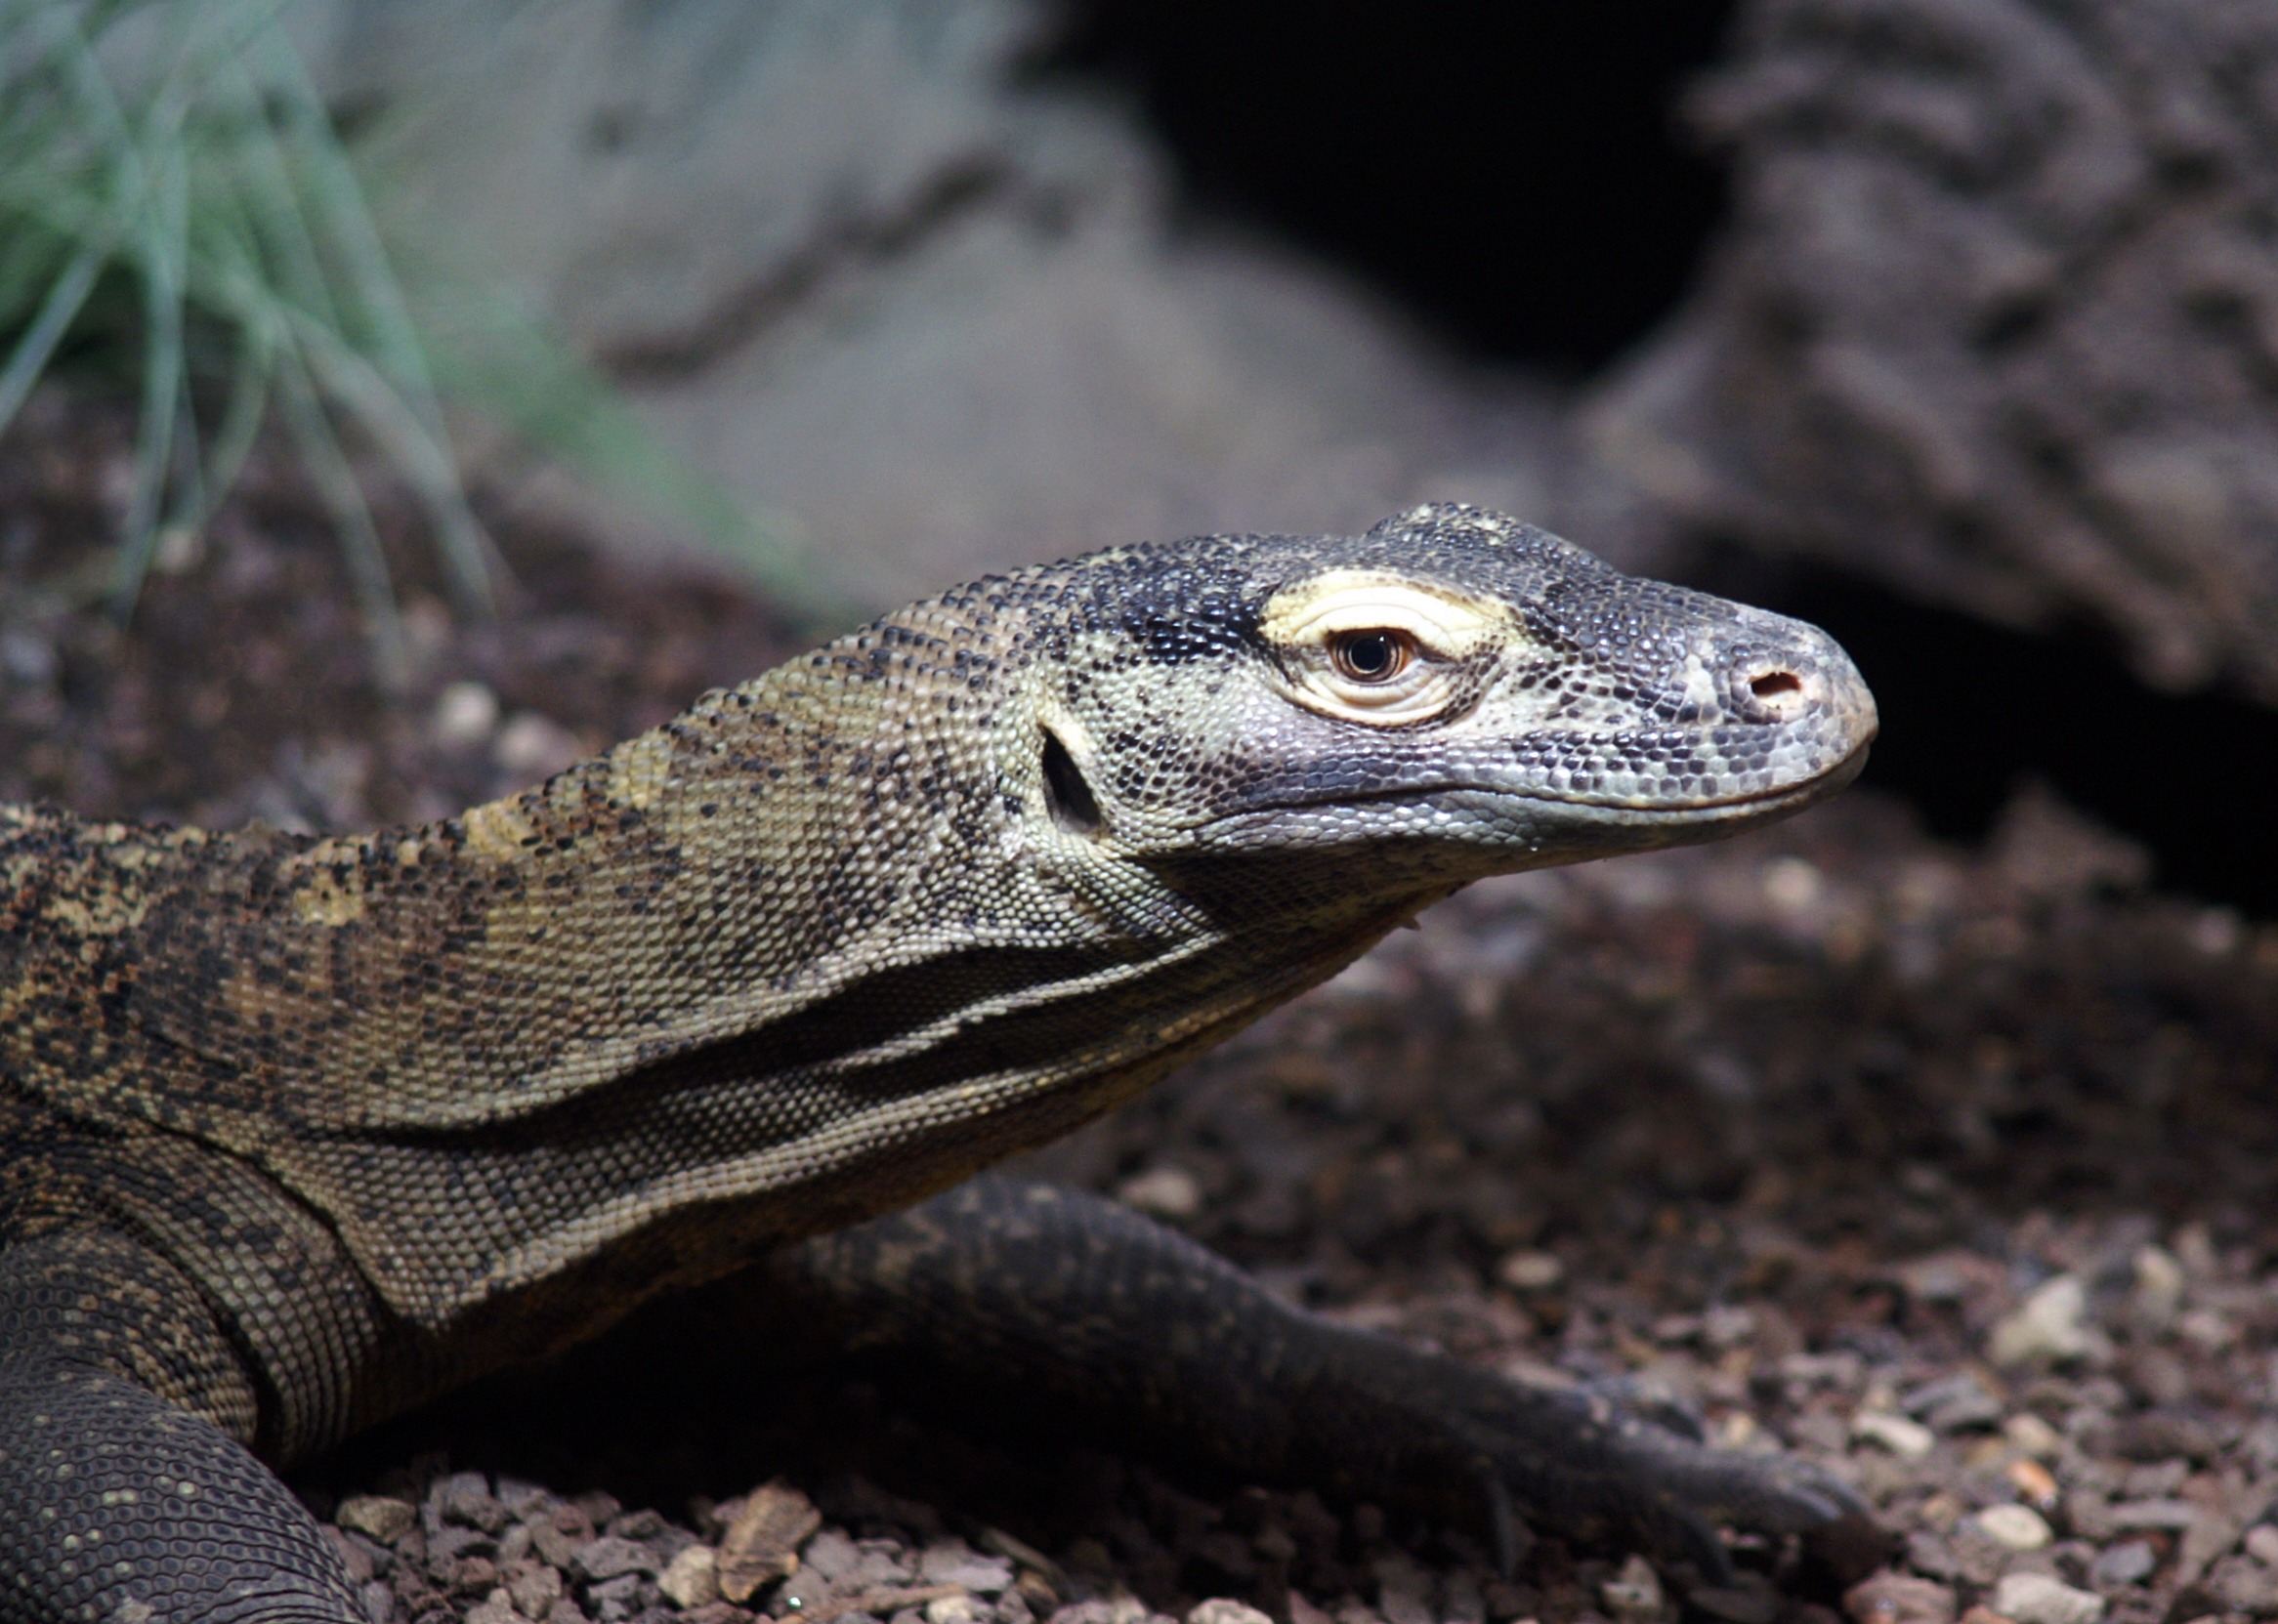
wildlife, reptile, fauna, lizard, green lizard, close up, animals, vertebrate, macro photography, lacerta, agamidae, komodo dragon, scaled reptile, lacertidae